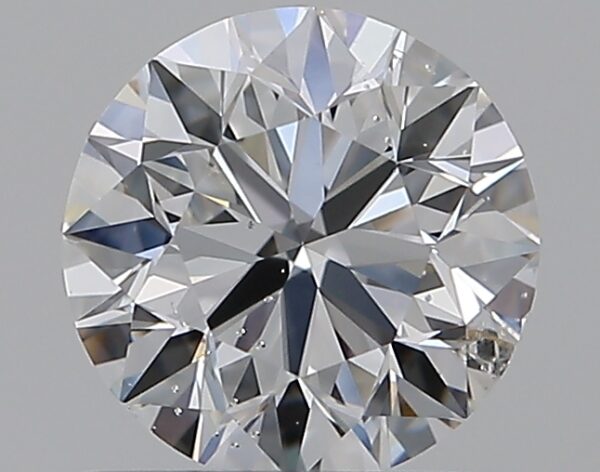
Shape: round
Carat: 0.7
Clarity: SI2
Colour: F
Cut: VG
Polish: EX
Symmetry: VG
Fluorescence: N
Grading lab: GIA
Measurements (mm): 5.58 x 5.61 x 3.57